W. E. B. Du Bois Boyhood Homesite

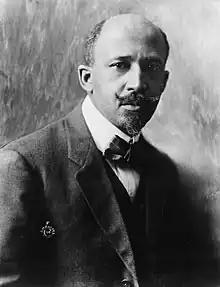
W. E. B. Du Bois, 1918

In 1967 Walter Wilson and Edmund W. Gordon purchased two parcels of the old Burghardt lands, including the site of the former Burghardt house, that form a U shape around a private residence. They announced their intention to develop the property as a park to commemorate Du Bois, who died in Ghana in 1963. This plan met with local opposition. Wilson and Gordon were both outsiders: Wilson was a controversial area real estate developer originally from Tennessee, and Gordon was from New York City.